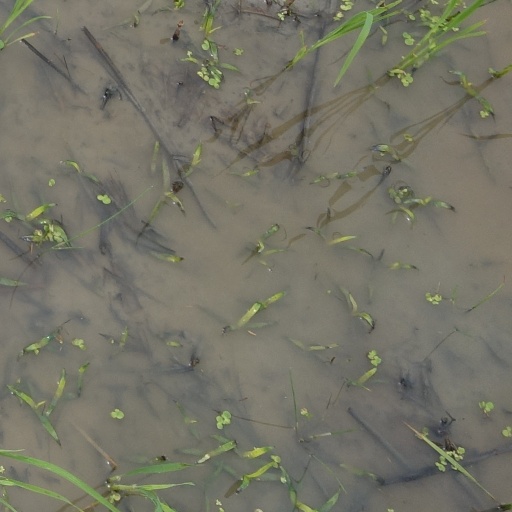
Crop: rice